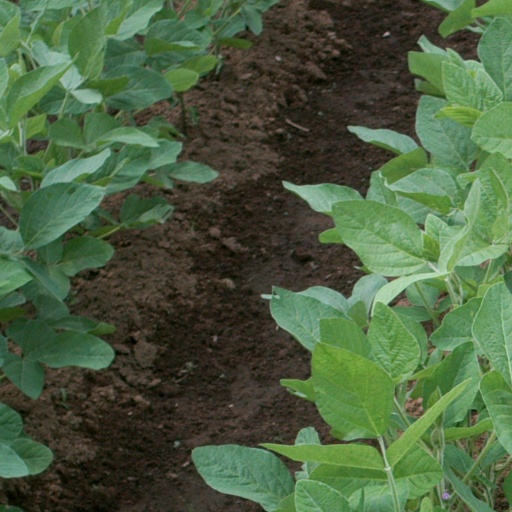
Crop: soybean